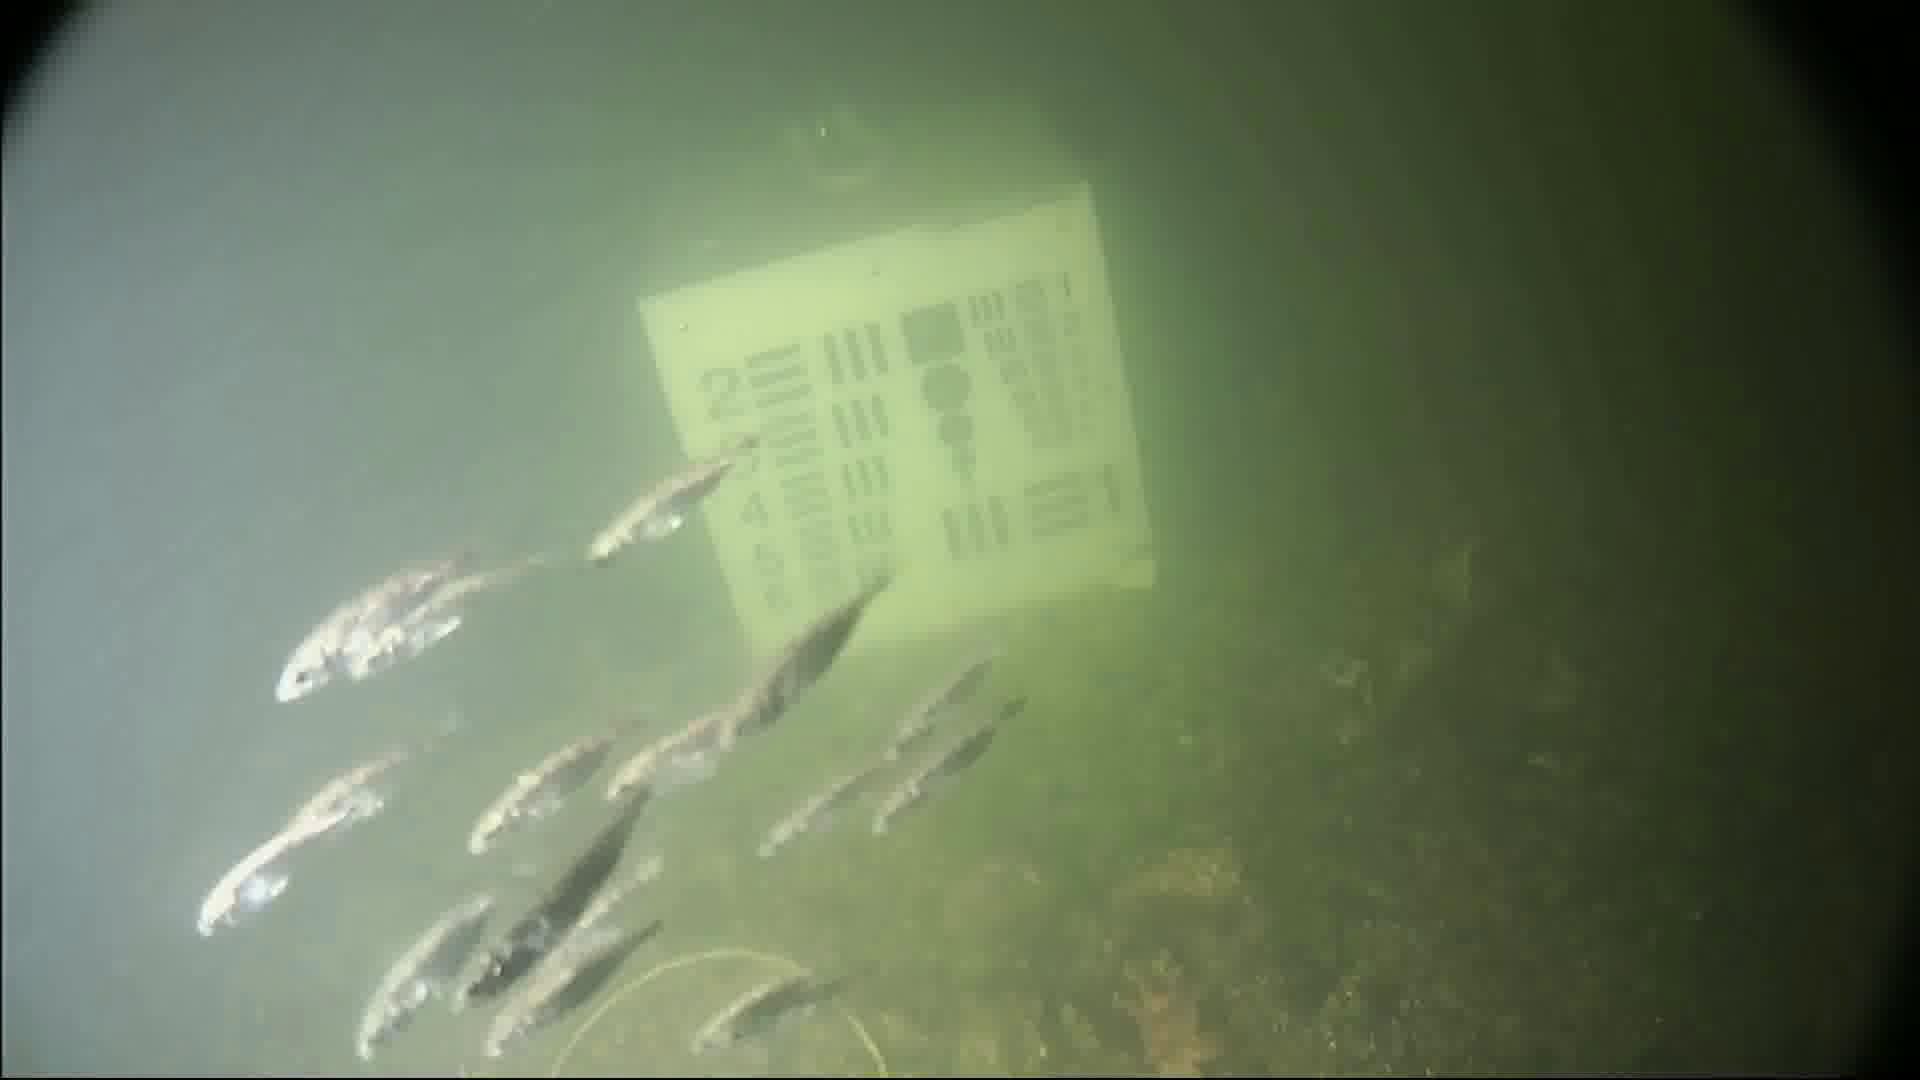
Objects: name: small_fish
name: starfish